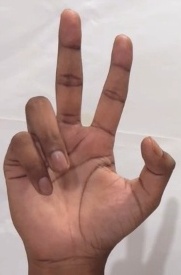
ASL sign: 3